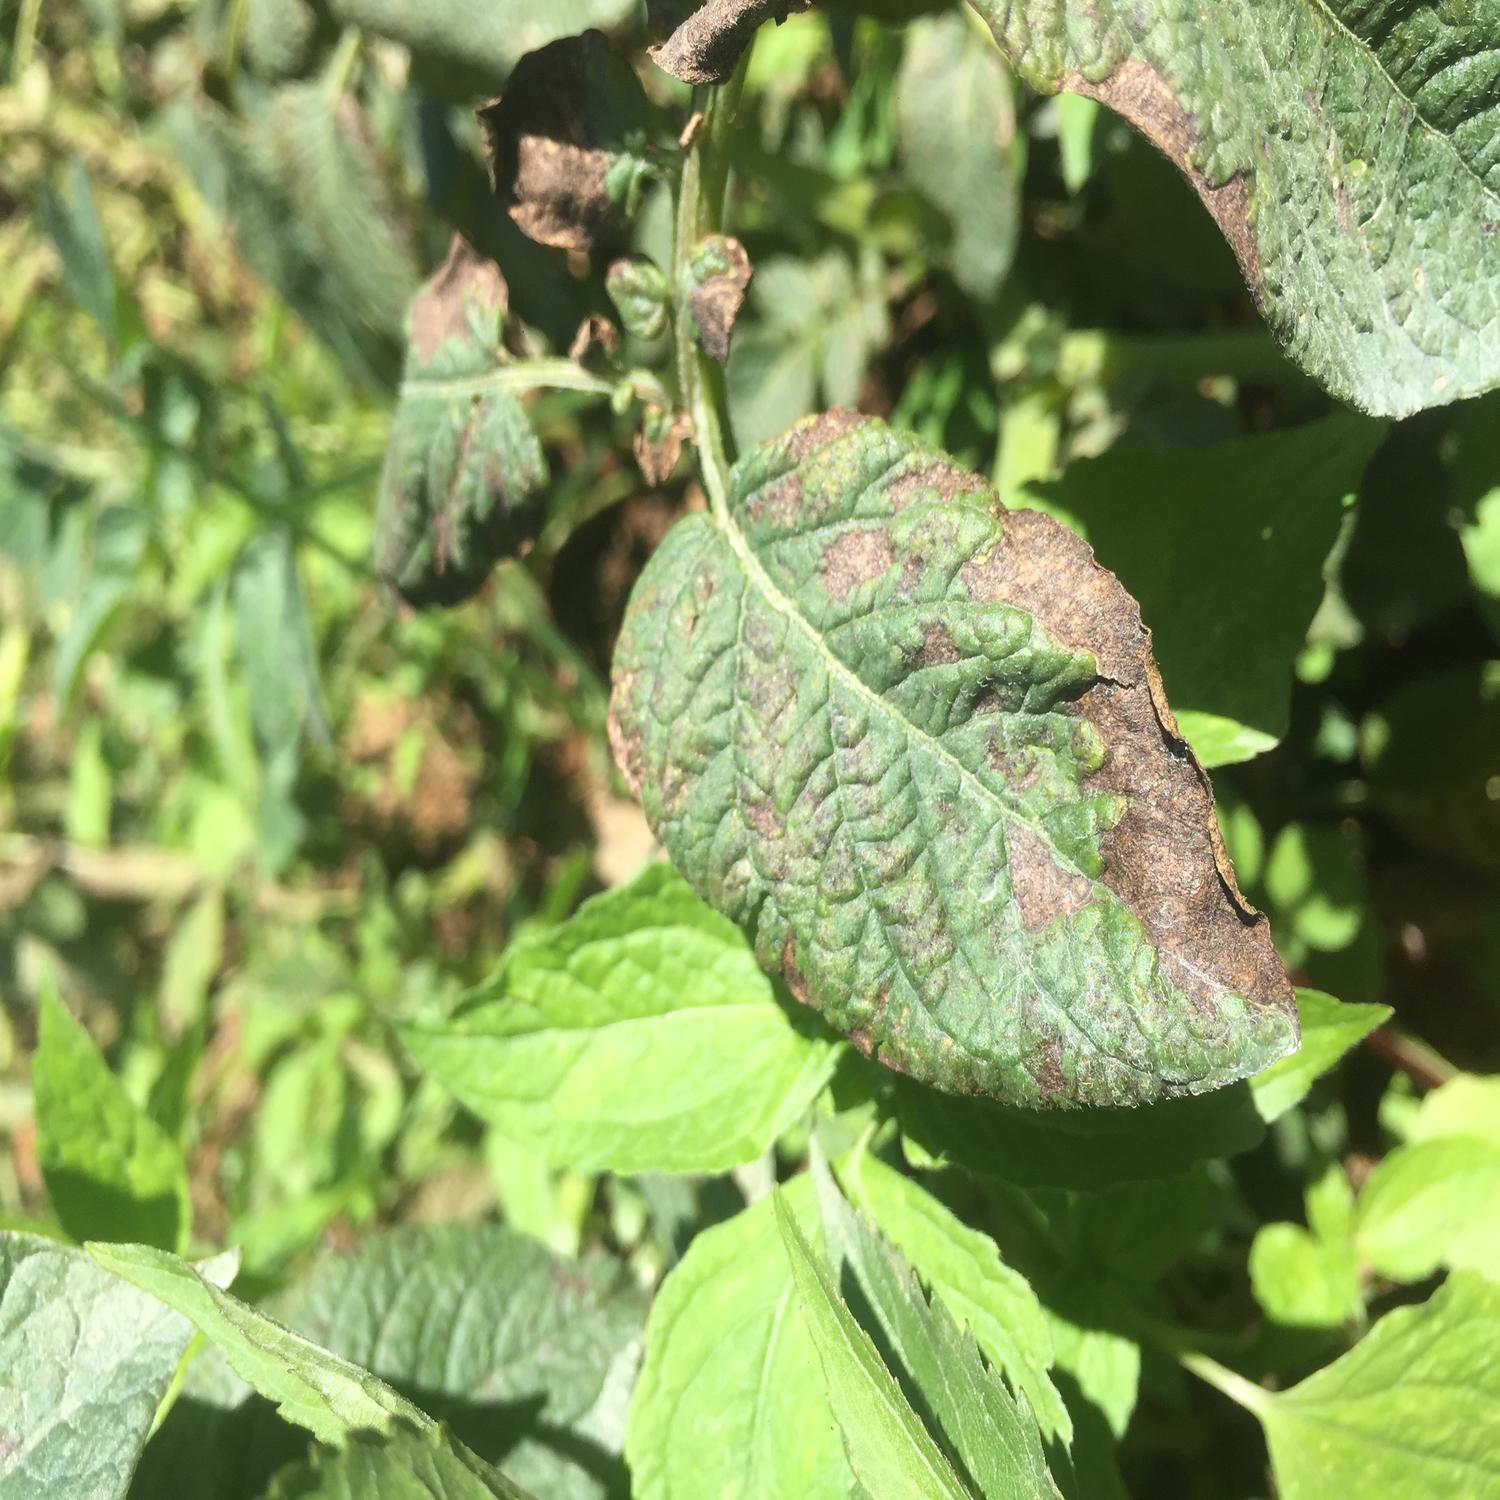
Label: Fungi